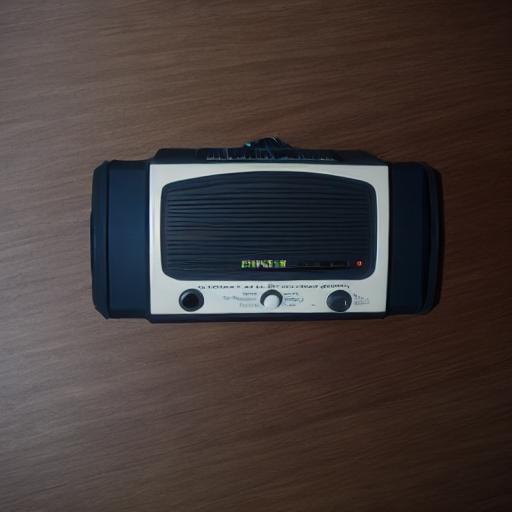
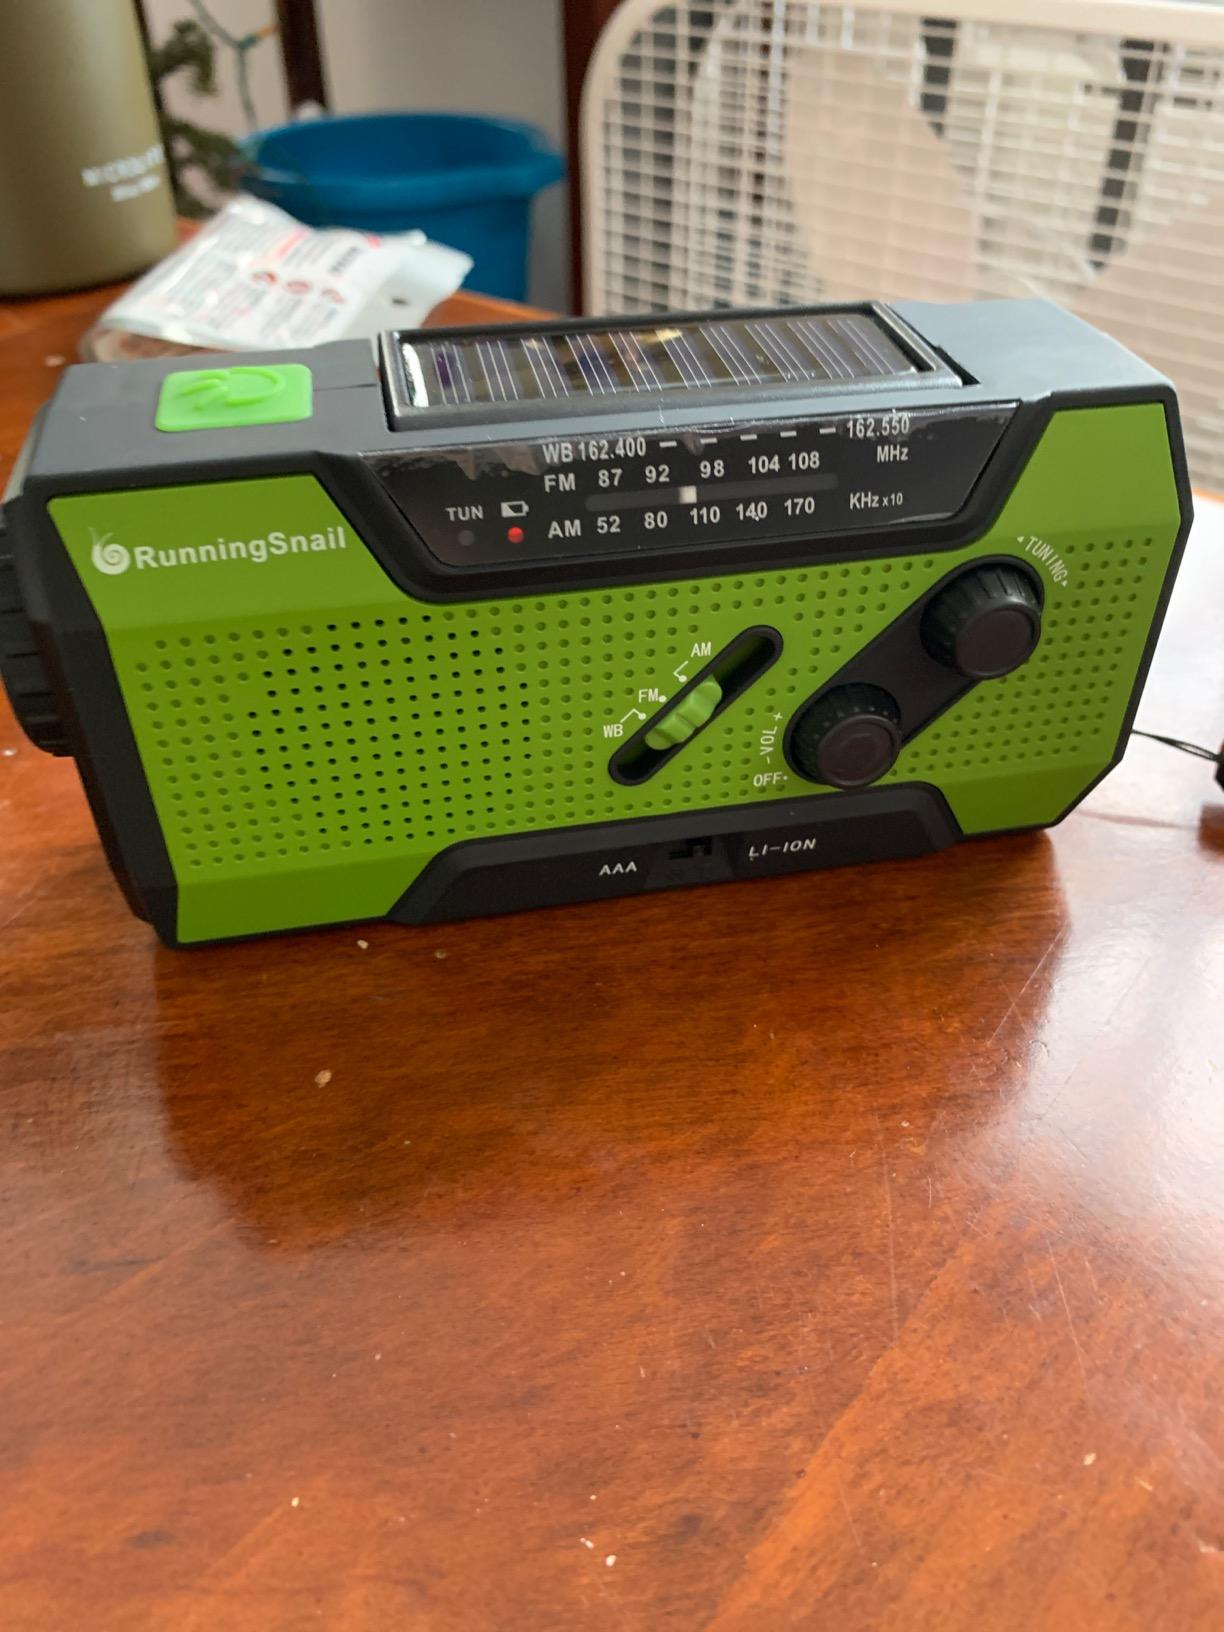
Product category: radio
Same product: no